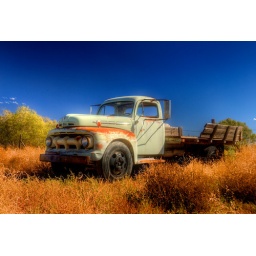
An old work truck in a field off of Route 66 in Arizona USA.